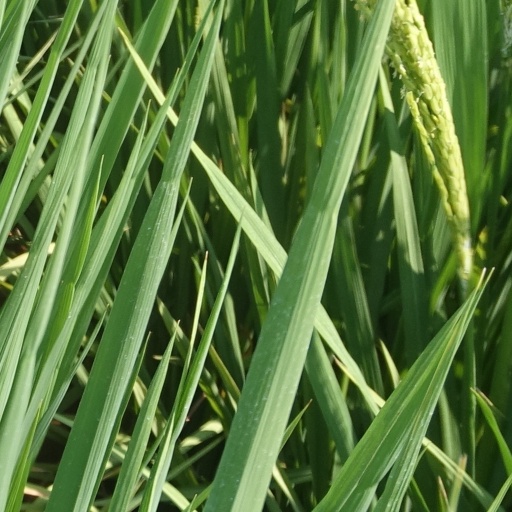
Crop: rice